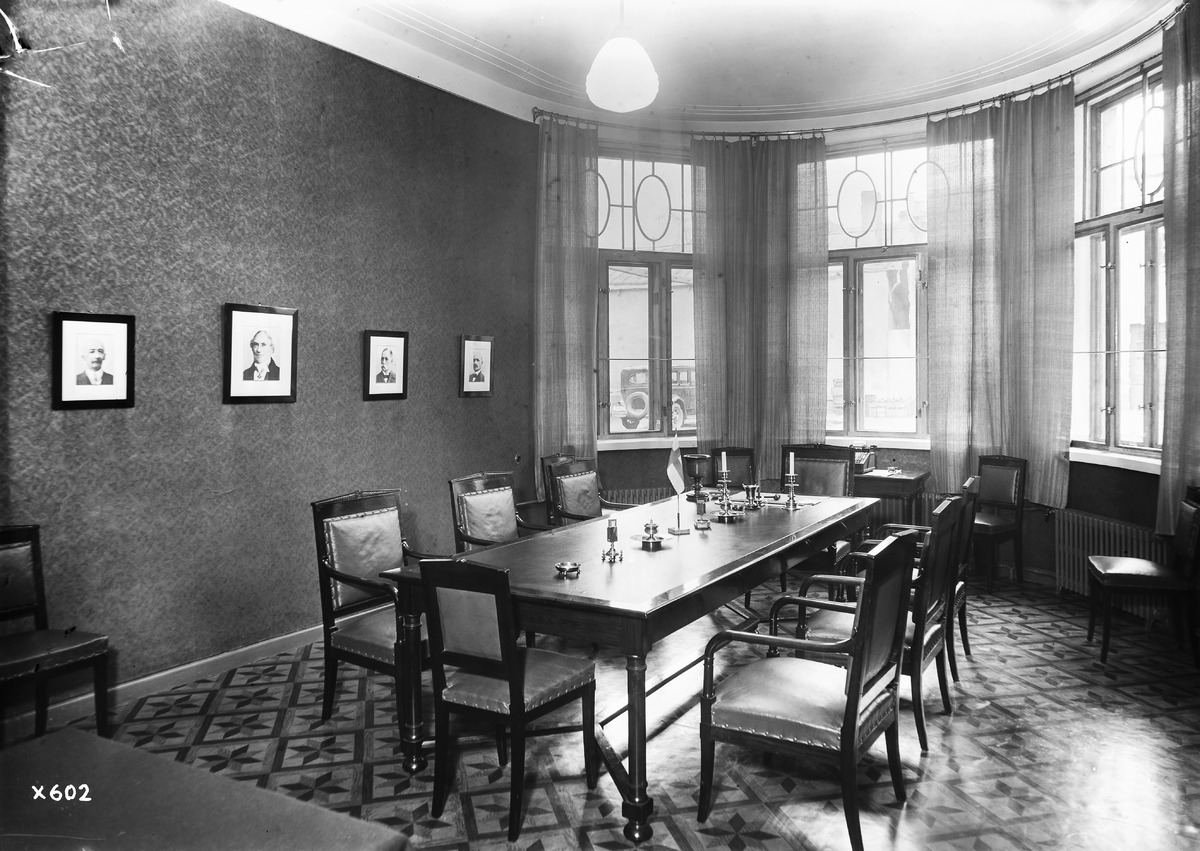
Oulun kaupungin säästöpankin huoneisto
The rooms of Oulu city's savings bank
sisällön kuvaus: Oulun kaupungin säästöpankin huoneisto 19.11.1935. Johtokunnan huone. content description: The rooms of Oulu City's Savings Bank on November 19, 1935. The boardroom.
Vuosi: 1935
Paikka: Suomi, Oulu, Suomi, Pohjois-Pohjanmaa, Oulu
Aiheet: Oulun kaupungin säästöpankki; sisäkuva; pankit; rakennukset; säästöpankit; johtokunnat; banks; savings banks; buildings; board of directors; boards